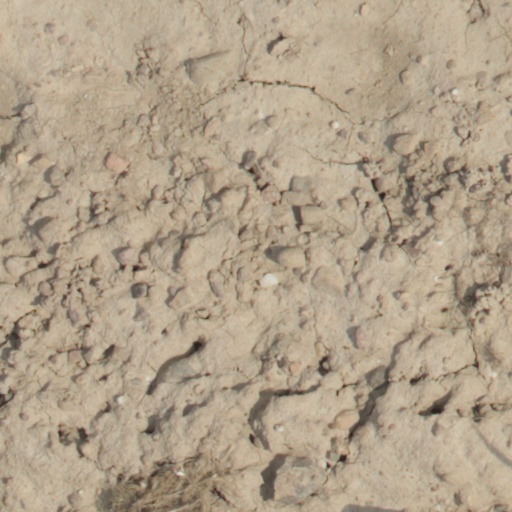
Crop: wheat